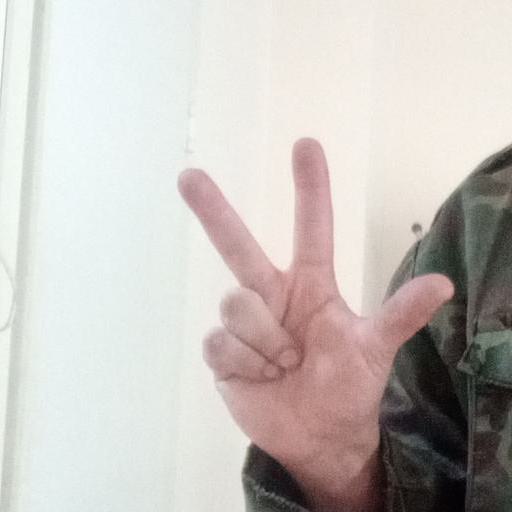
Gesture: three2